Alfa Romeo in motorsport

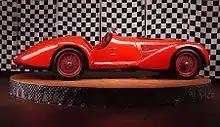
The Alfa Romeo 8C 2900B MM that won the 1938 Mille Miglia driven by Clemente Biondetti at the Simeone Foundation Automotive Museum, Philadelphia, USA.

Alfa Romeo participated in Formula One, both as a constructor and engine supplier, from to .